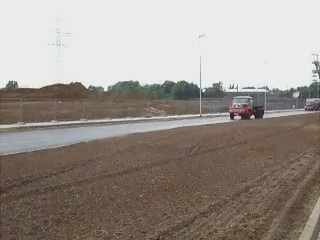
a truck driving on a city street

A truck driving down a rural dirt road near a street light.

a big truck coming down teh road next to a worn down shoulder

A truck coming down the road with dirt alongside the road.